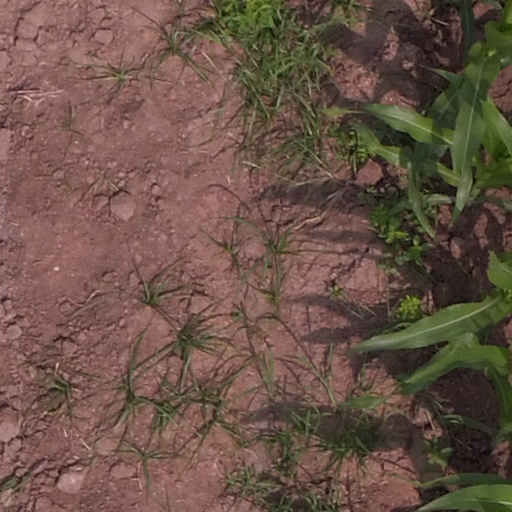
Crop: maize; corn